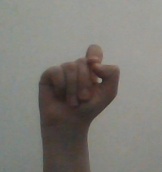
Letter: fa